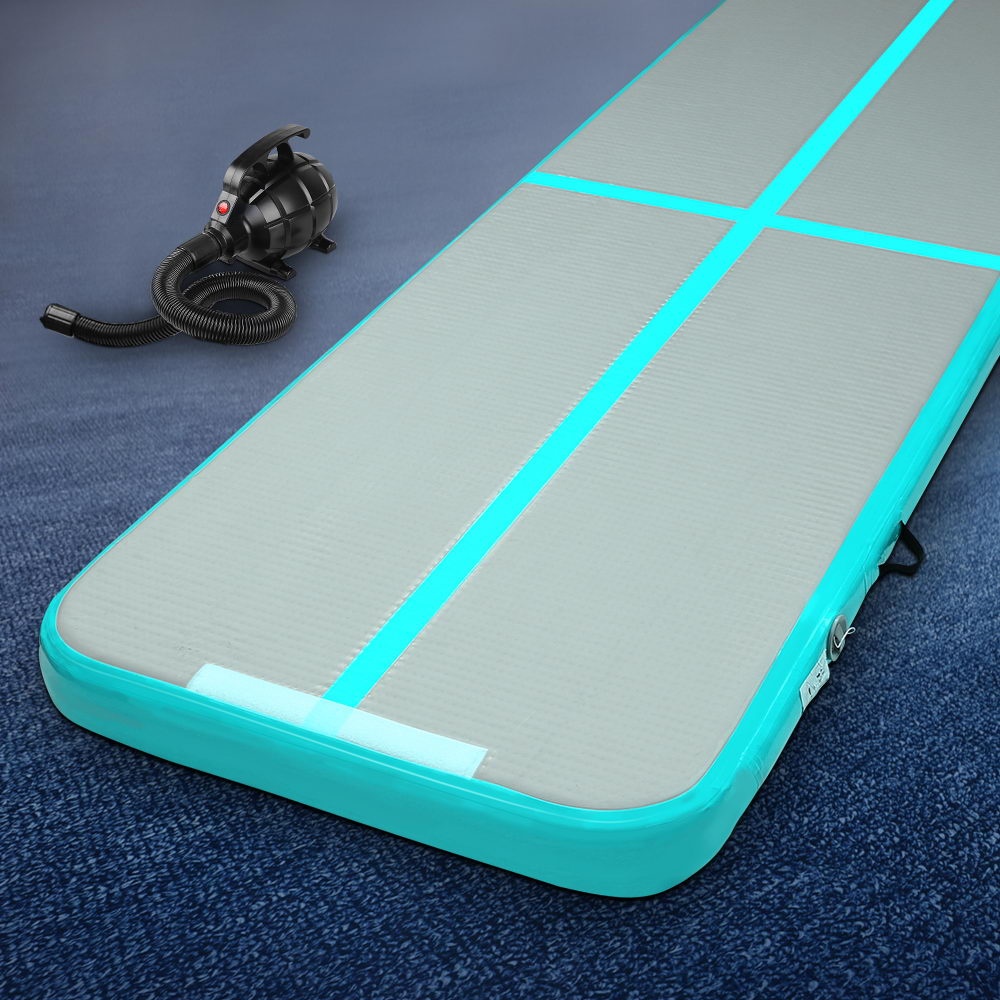
Everfit GoFun 3X1M Inflatable Air Track Mat with Pump Tumbling Gymnastics Green
Discover the ultimate workout companion with our Everfit Air Track Mat! Ideal for gymnastics, cheerleading, or home exercises, this inflatable mat offers a cushioned and safe landing. Compact, portable, and designed for enthusiasts of all levels. Elevate your training with unmatched comfort and support. Features 3M Air Track Great for training, eg. gymnastics, martial arts, yoga, cheer leading and more Drop stitched 1000-denier double-wall fabric Anti-slip and wear-resistant surface Integrated valve system Compact roll-up design for simple storage and transport 4 carrying handles Repair kit included Easy and quick inflate/ deflate with electric air pump Pump: 3 nozzles for most types of inflatables (eg. air beds, rafts, etc.) Specifications: Air Track Length: 300cm Air Track Width: 100cm Thickness: 10cm Material: 1000-denier double-wall fabric Max pressure: 10psi/ 0.7bar Colour: Mint and Grey Pump overall dimensions: 16cm x 10cm x 14cm Pump Voltage: 220-240V Pump Power: 500W Pump Colour: Black Assembly required: Yes No. of package: 2 Package Content Everfit Air Track x1 Electric Air Pump x1 Pumo Hose x1 Pump Nozzles x3 Carry Bag x1 Valve screwdriver x1 Accessories Storage Box x1 Repair Kit x1 This product comes with 1 year warranty
Brand: John Cootes
Category: Sporting Goods > Athletics > Gymnastics > Gymnastics Training Aids > Gymnastics Floor Exercise Trainers